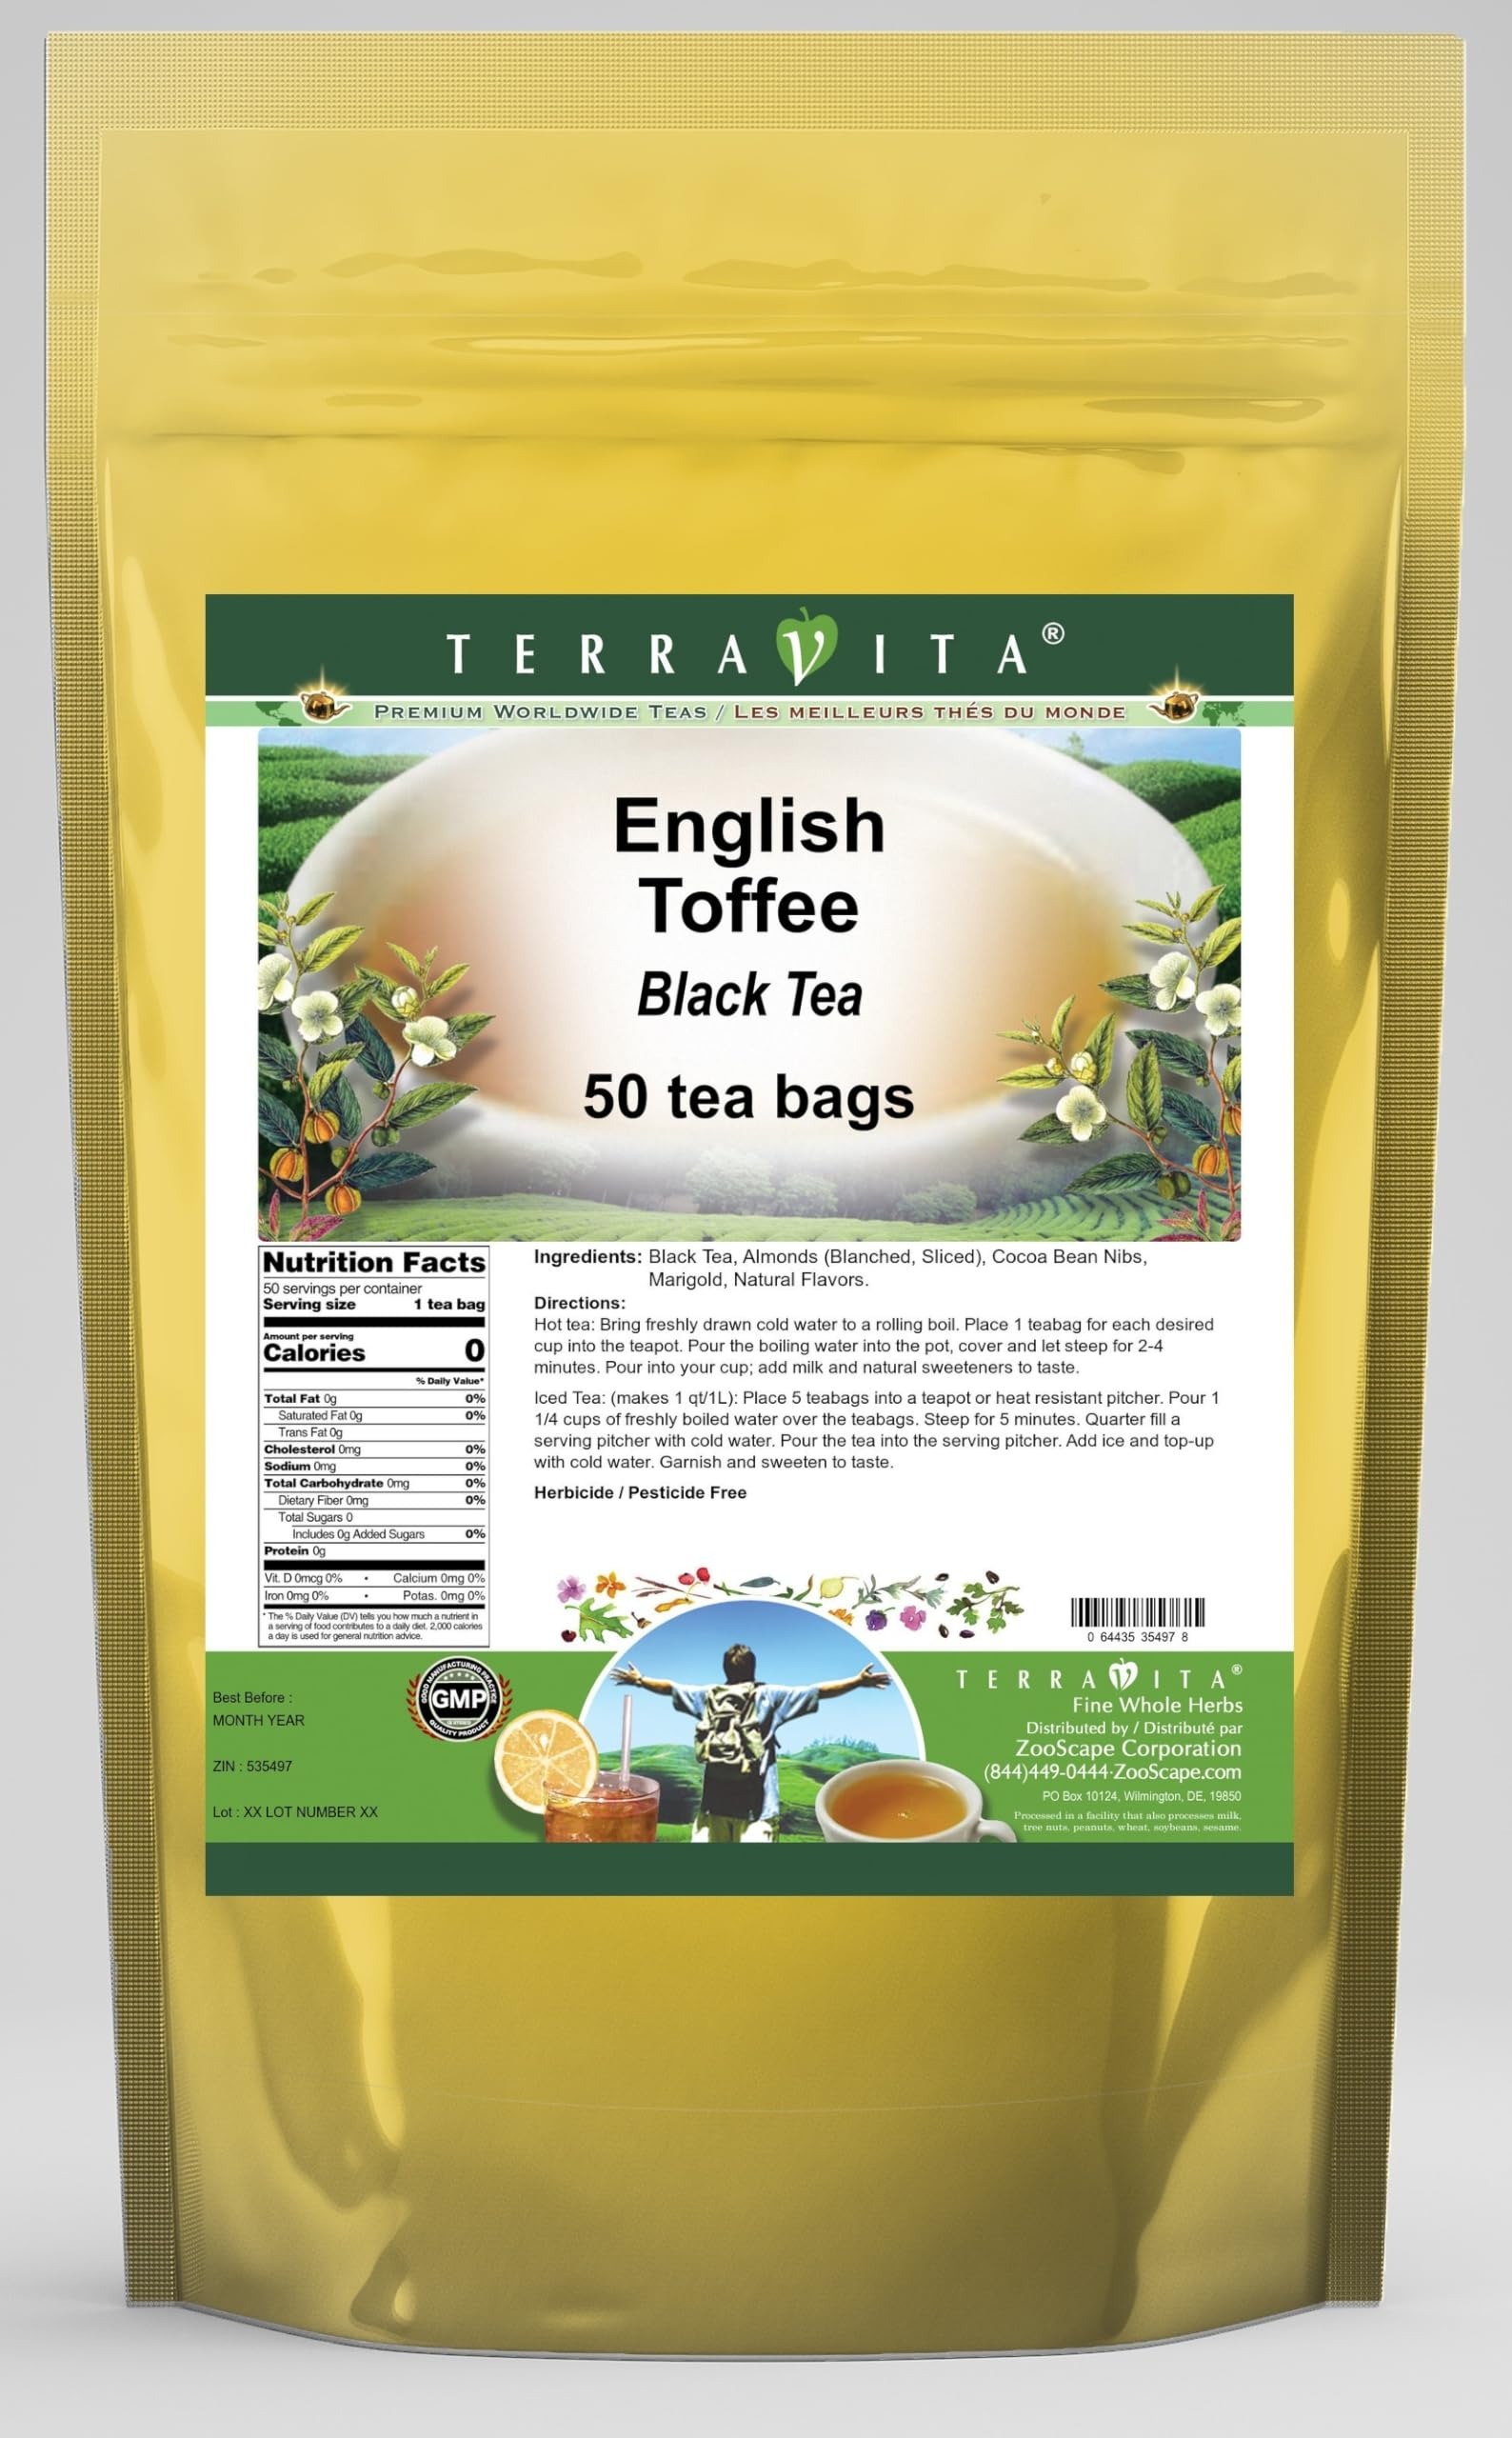
Item Name: English Toffee Black Tea (50 tea bags, ZIN: 535497) - 2 Pack
Bullet Point 1: Our English Toffee Black Tea is a tasty flavored Black tea with Almonds, Cocoa Nibs and Marigold that has a refreshing taste that will impress you! The unique English Toffee taste is delicious! - Ingredients: Black tea, Almonds, Cocoa Nibs, Marigold and Natural English Toffee Flavor.
Bullet Point 2: No fillers.
Bullet Point 3: Manufacturer: TerraVita
Bullet Point 4: Size: 50 tea bags
Bullet Point 5: Black Tea Bags - Packed in a convenient upright pouch!
Product Description: Our English Toffee Black Tea is a tasty flavored Black tea with Almonds, Cocoa Nibs and Marigold that has a refreshing taste that will impress you! The unique English Toffee taste is delicious! - Ingredients: Black tea, Almonds, Cocoa Nibs, Marigold and Natural English Toffee Flavor. - Hot tea brewing method: Bring freshly drawn cold water to a rolling boil. Place 1 teabag for each desired cup into the teapot. Pour the boiling water into the pot, cover and let steep for 2-4 minutes. Pour into your cup; add milk and natural sweeteners to taste. - Iced tea brewing method: (to make 1 liter/quart): Place 5 teabags into a teapot or heat resistant pitcher. Pour 1 1/4 cups of freshly boiled water over the teabags. Steep for 5 minutes. Quarter fill a serving pitcher with cold water. Pour the tea into the serving pitcher. Add ice and top-up with cold water. Garnish and sweeten to taste. - TerraVita is an exclusive line of premium-quality, natural source products that use only the finest, purest and most potent ingredients found around the world. TerraVita is hallmarked by the highest possible standards of purity, potency, stability and freshness. All of our products are prepared with the highest elements of quality control, from raw materials through the entire manufacturing process, up to and including the moment that the bottles or bags are sealed for freshness and shipped out to you. Our highest possible standards are certified by independent laboratories and backed by our personal guarantee. - TerraVita exists to meet and ensure your family's health and wellness without the harmful effects of chemicals and health products. We strive to make all of our products affordable and reliable and are constantly searching the market to maintain our affordability and to look for new wa
Value: 100.0
Unit: Count

Price: 53.01